Cardioid

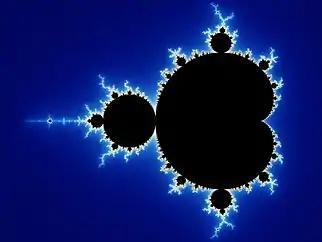
Boundary of the central, period 1, region of the Mandelbrot set is a precise cardioid.

In complex analysis, the image of any circle through the origin under the map formula_119 is a cardioid. One application of this result is that the boundary of the central period-1 component of the Mandelbrot set is a cardioid given by the equation